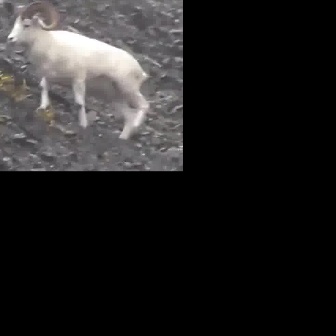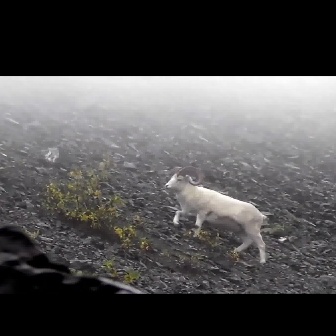
  Please identify the target specified by the bounding box [5,0,149,144] in the first image and locate it in the second image. Return the coordinates in [x_min,y_min,x_max,y_max] format.
Answer: [163,165,266,268]